Floppy disk variants

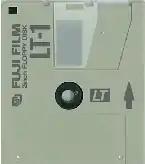
2-inch LT-1 floppy disk from Fuji

Many Smith Corona "CoronaPrint" word-processor typewriters used a proprietary double-sided 3-inch diskette format named "DataDisk". Confusingly, it was labelled 2.8-inch reflecting the diameter of the magnetic disk itself rather than the media's case.